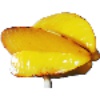
Label: Carambula 1